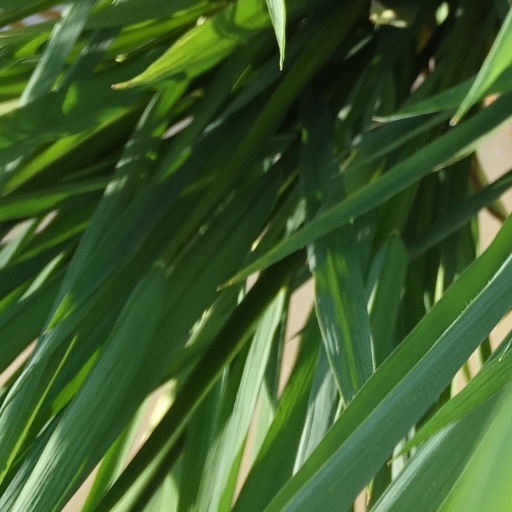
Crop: rice